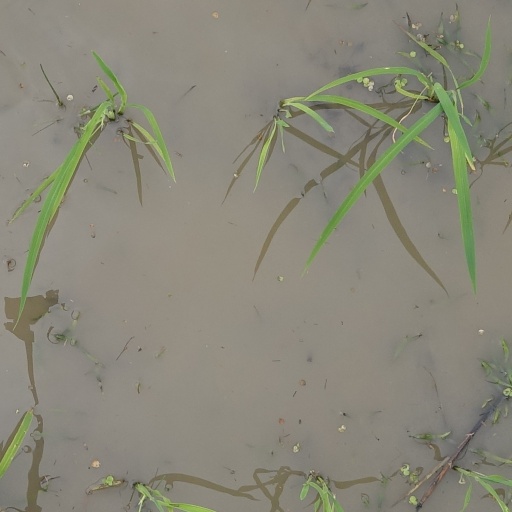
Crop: rice